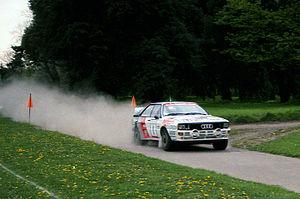
Michèle Mouton, née le 23 juin 1951 à Grasse, surnommée parfois par ses pairs français et la presse ouest-allemande Le beau volcan noir, est une pilote de rallye française, fille d'horticulteurs provençaux, dont la vocation première était de devenir éducatrice spécialisée pour adolescents en difficulté.